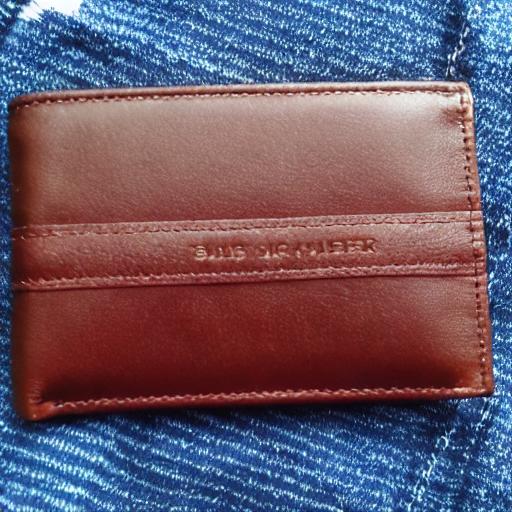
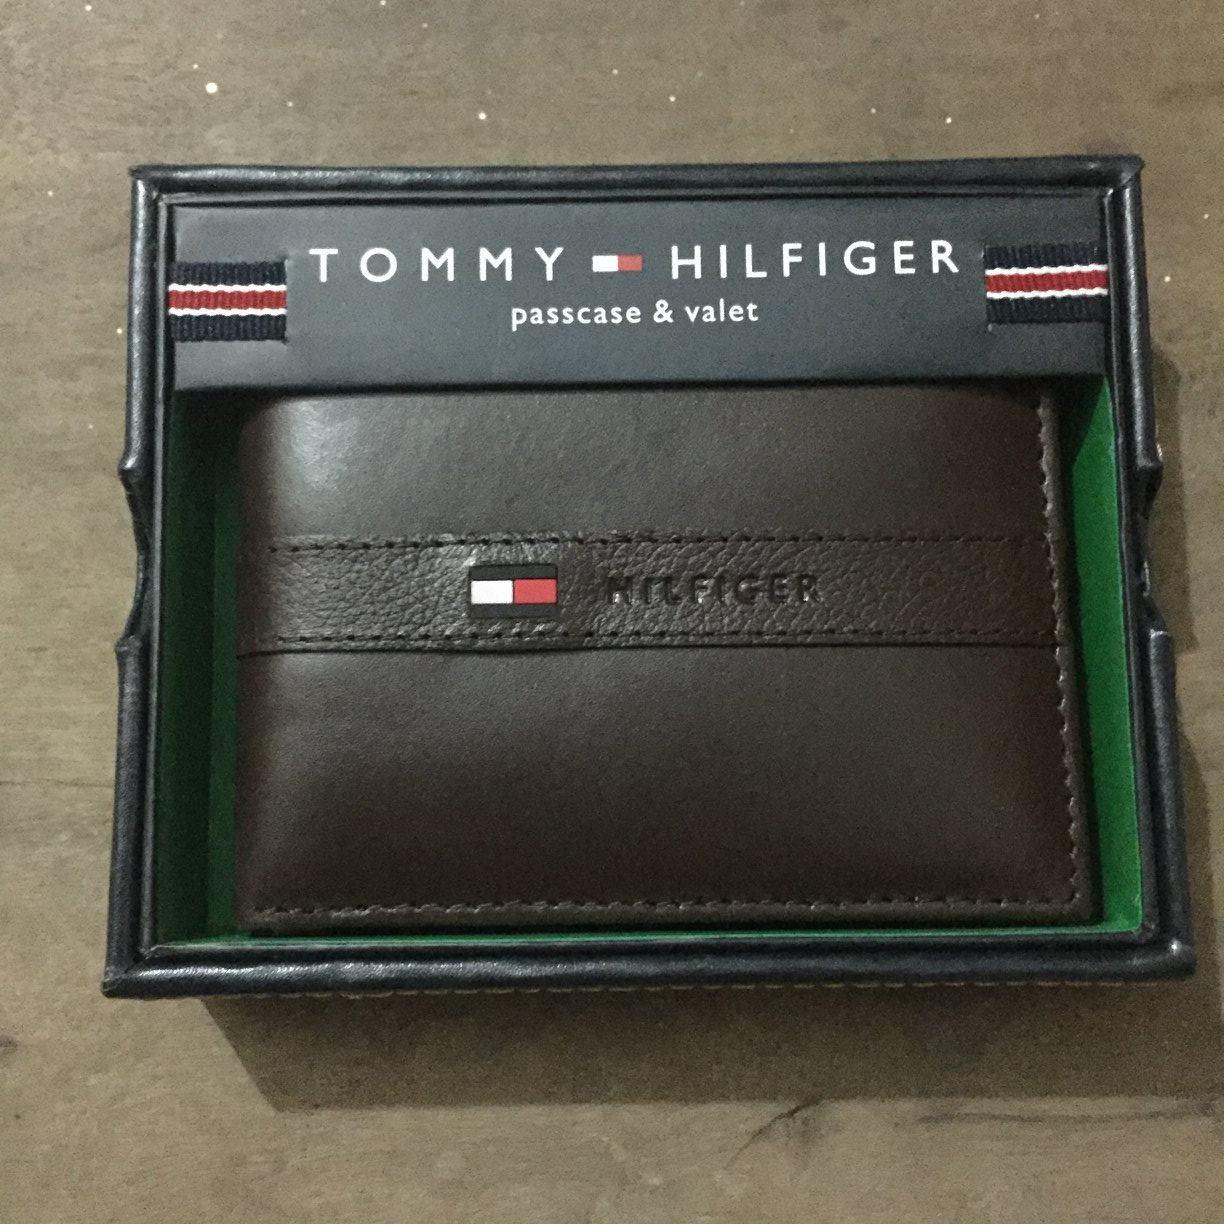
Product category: accessories_wallet
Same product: no